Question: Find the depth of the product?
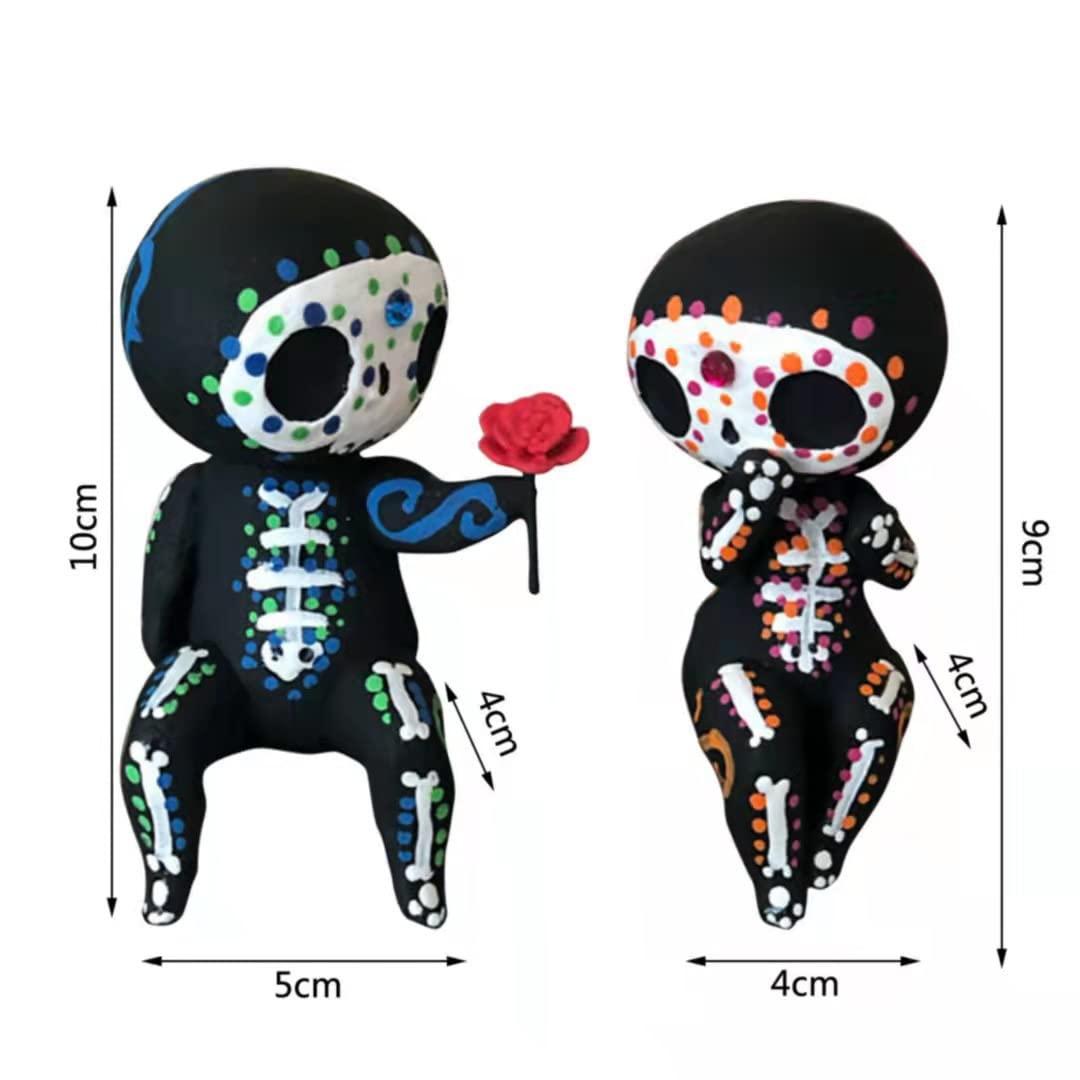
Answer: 5.0 centimetre